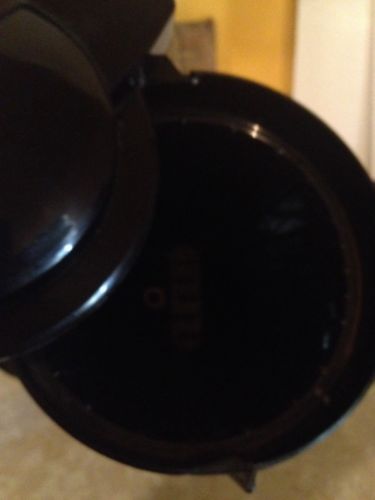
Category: coffee maker